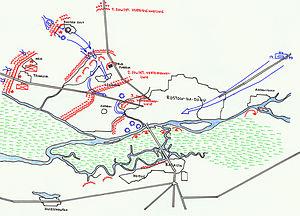
La deuxième bataille de Rostov est un épisode de l'opération Fall Blau, qui oppose pendant quatre jours l'arrière-garde de la 56ᵉ armée soviétique, en retraite, à la 17. Armee et la I. Panzerarmee allemandes qui tentent de l'encercler.